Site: brandenburg
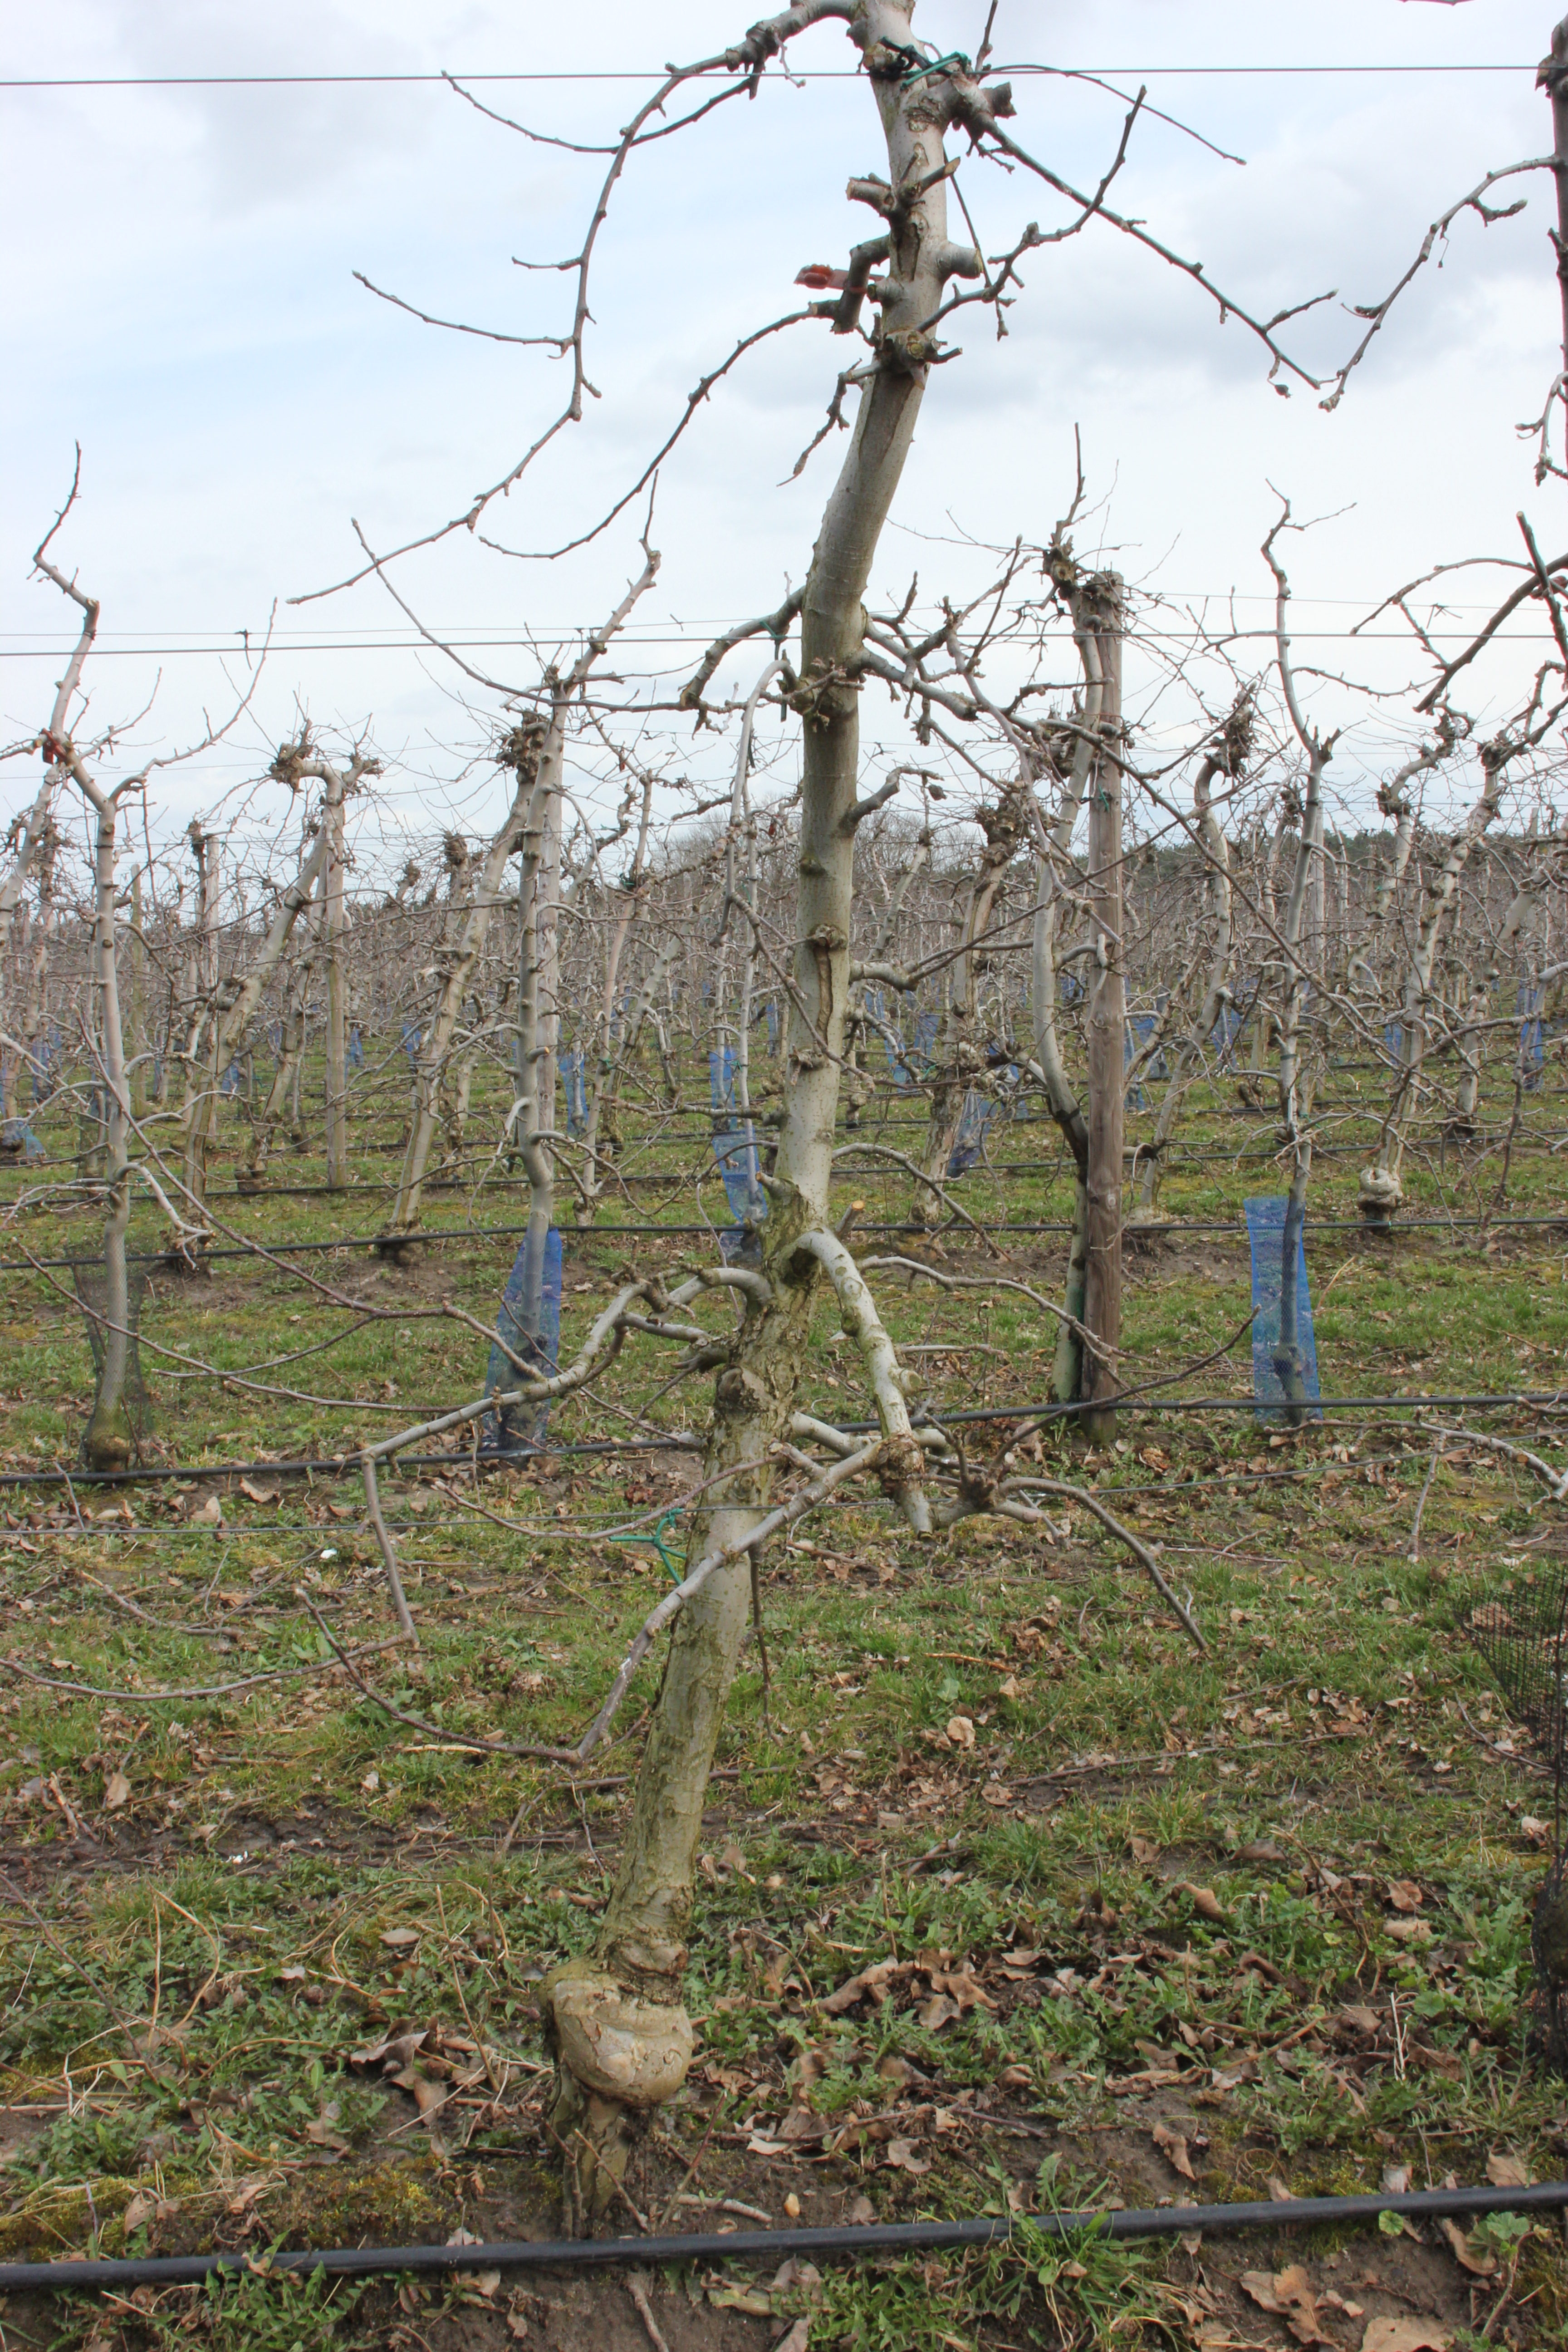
Growth stage (BBCH 01): Bud development